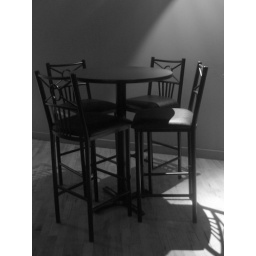
Black table and chairs under a white light photographed in black and white